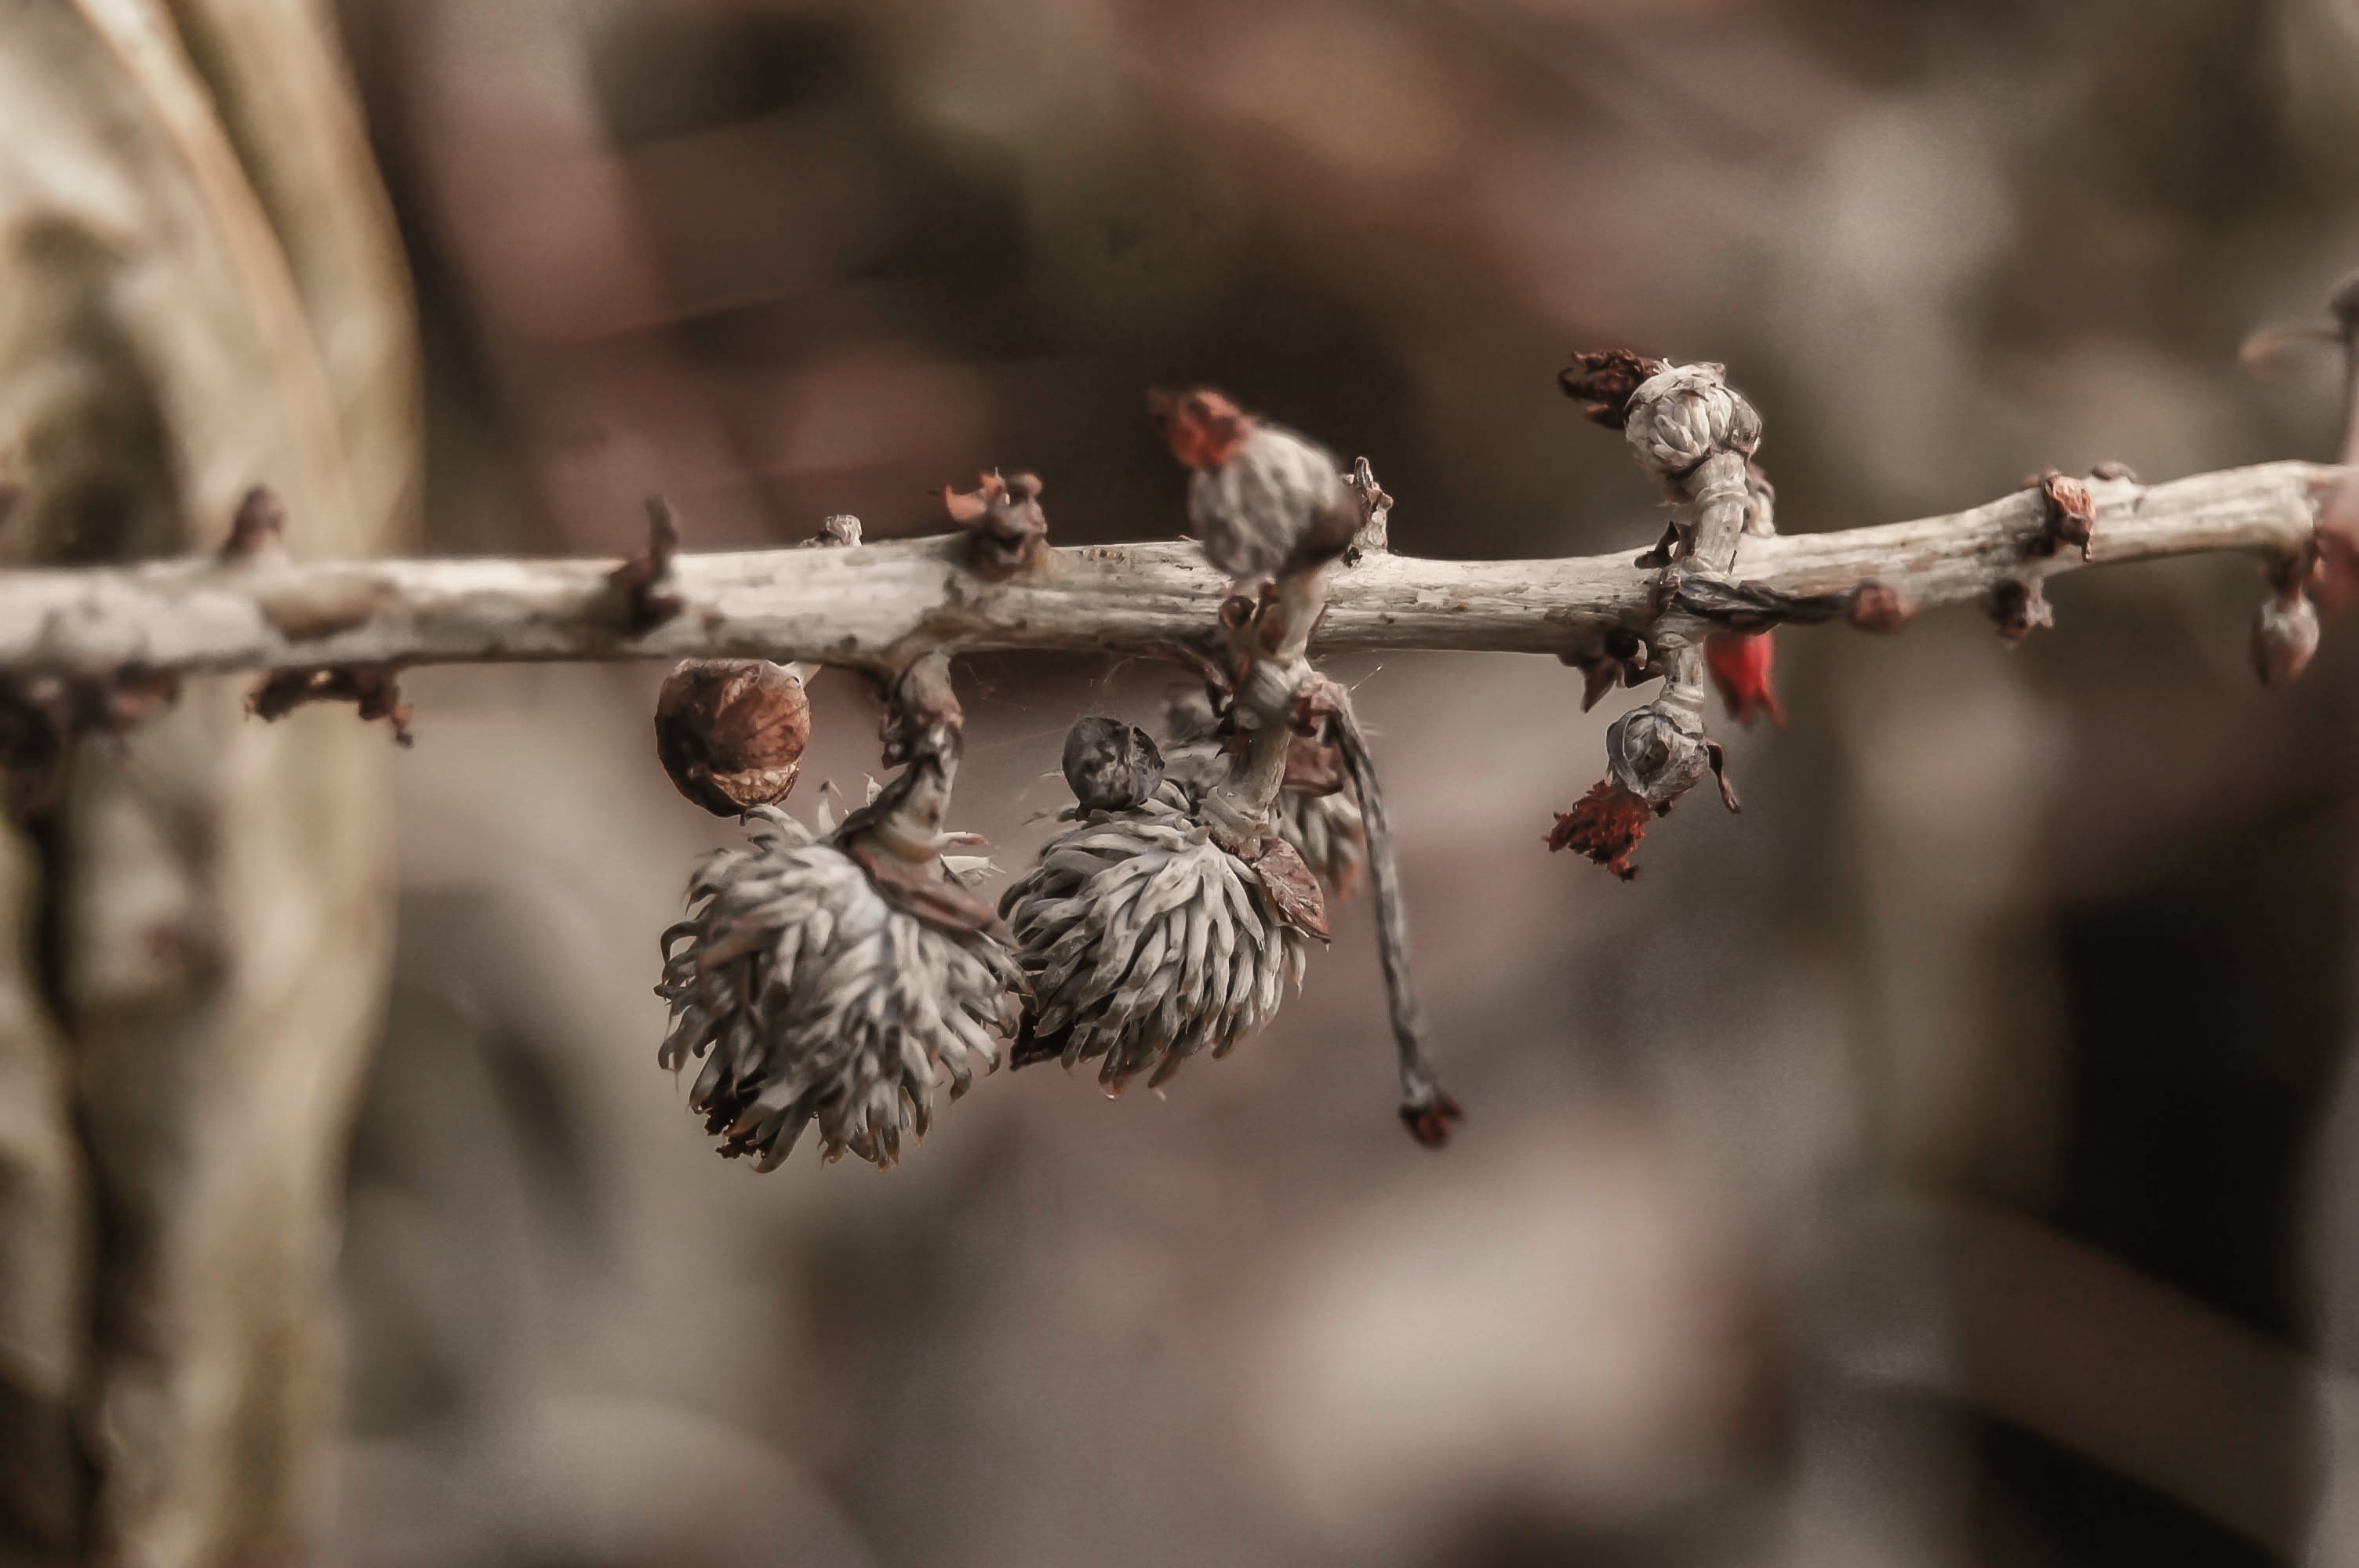
nature, branch, winter, bird, fence, flower, wildlife, spring, season, fauna, twig, close up, sparrow, macro photography, perching bird